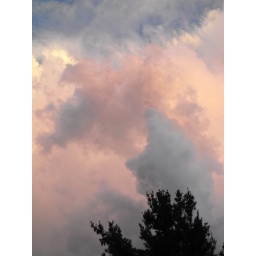
The sky from our back door in Michigans Upper Peninsula after a thunderstorm rolled through.